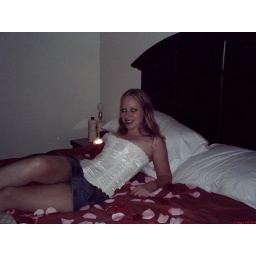
Picture of me in corset and short skirt on bed with rose pedals on it